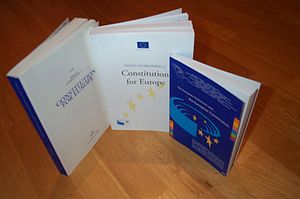
Den Europæiske Union / Traktater / Forfatningstraktaten
Forfatningstraktaten
Den Europæiske Union er en økonomisk og politisk union mellem 27 europæiske stater med 447 millioner indbyggere, i 2010 genererede de daværende EU-medlemslande, hvad der anslås at være 26% af den globale økonomi, eller 20% når man justerer for købekraftsparitet.